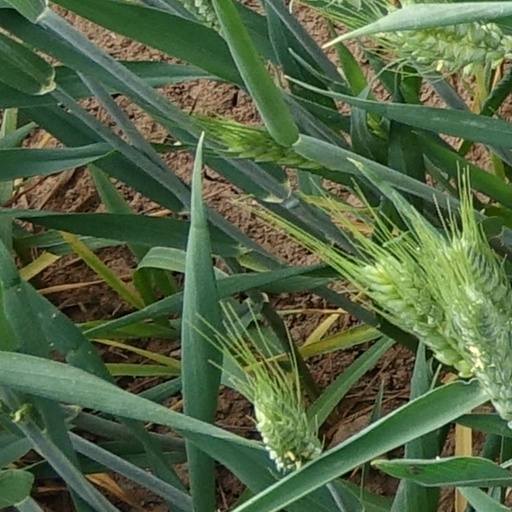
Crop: wheat